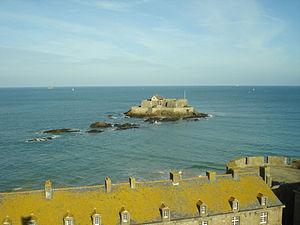
Saint-Malo Novembre 2011